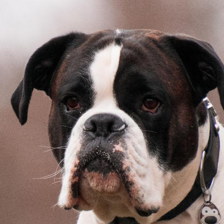
Label: animals